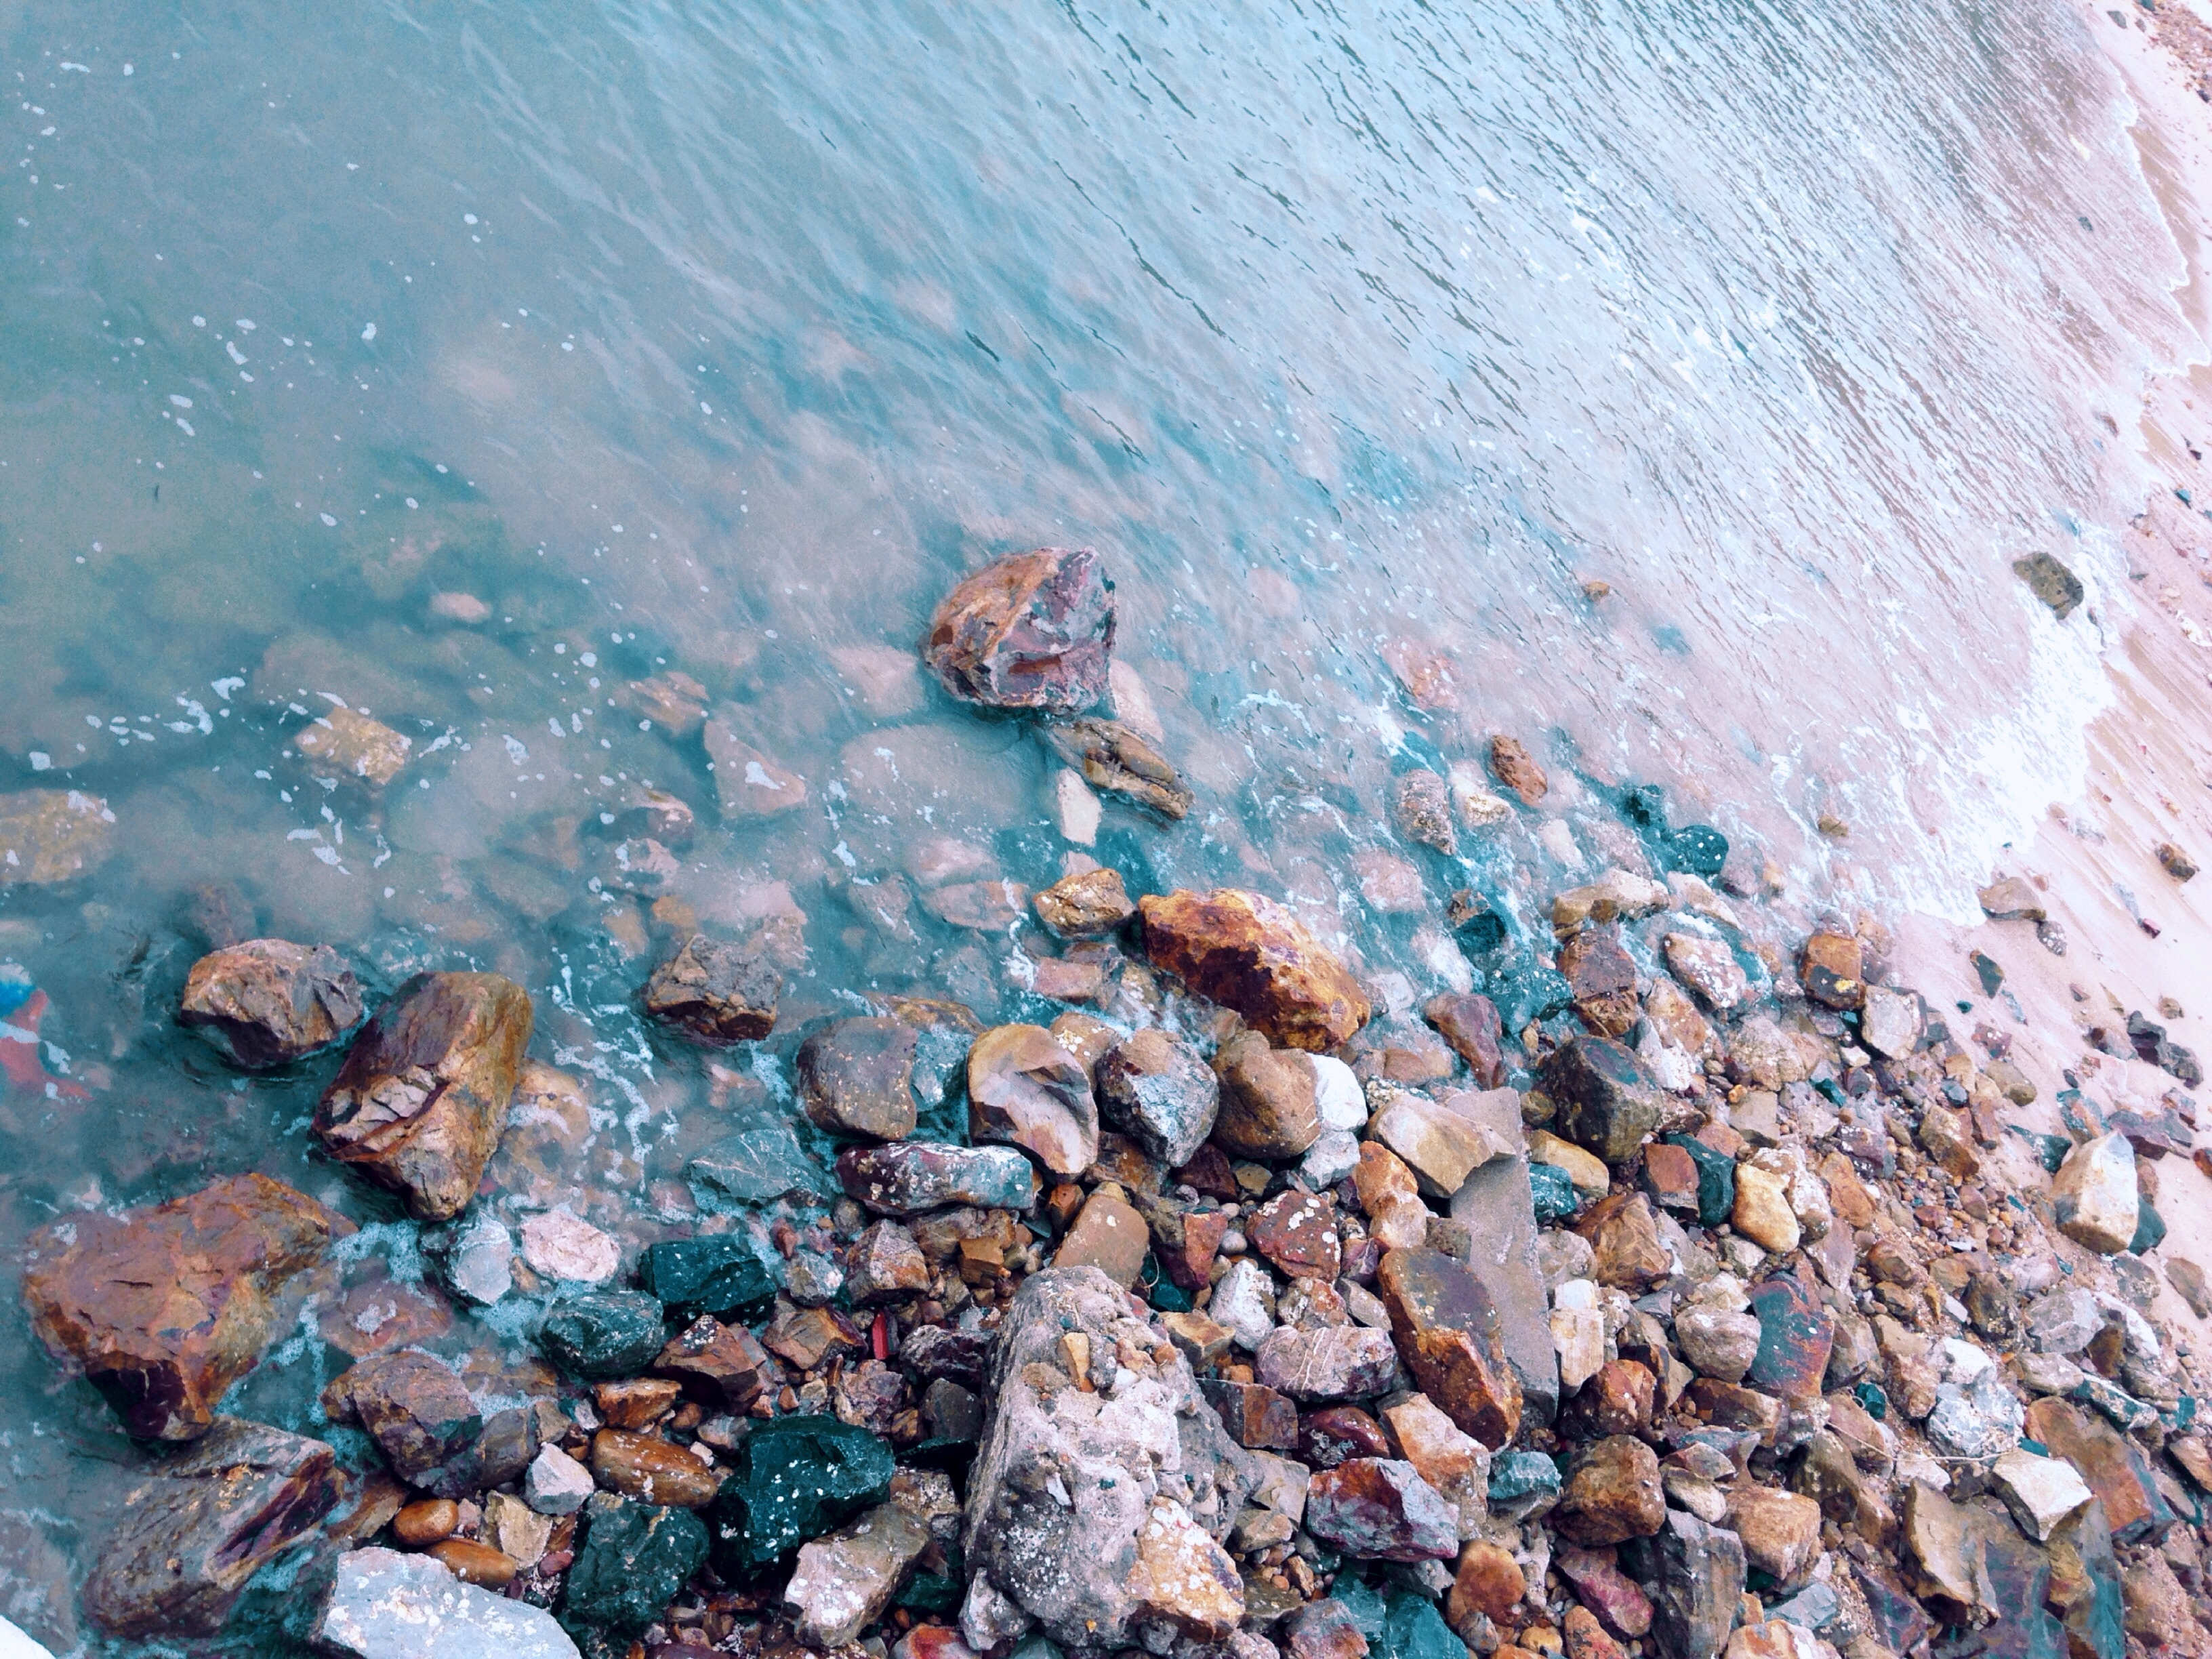
sea, water, rock, blue, material, geology